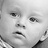
Emotion: neutral